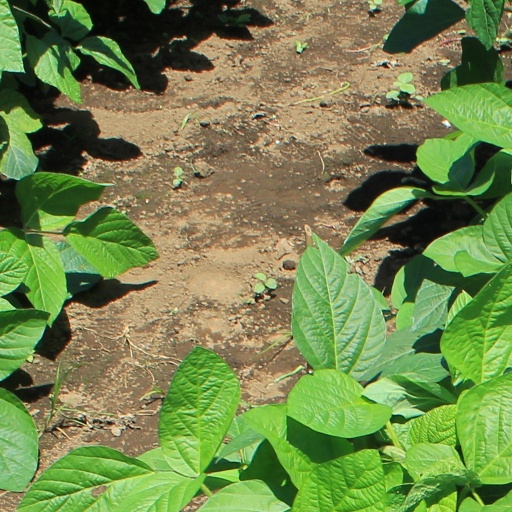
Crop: soybean